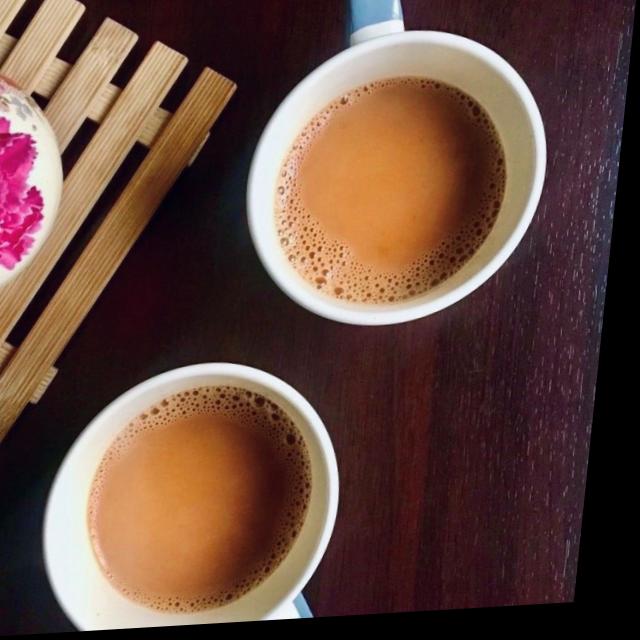
Dish: chai